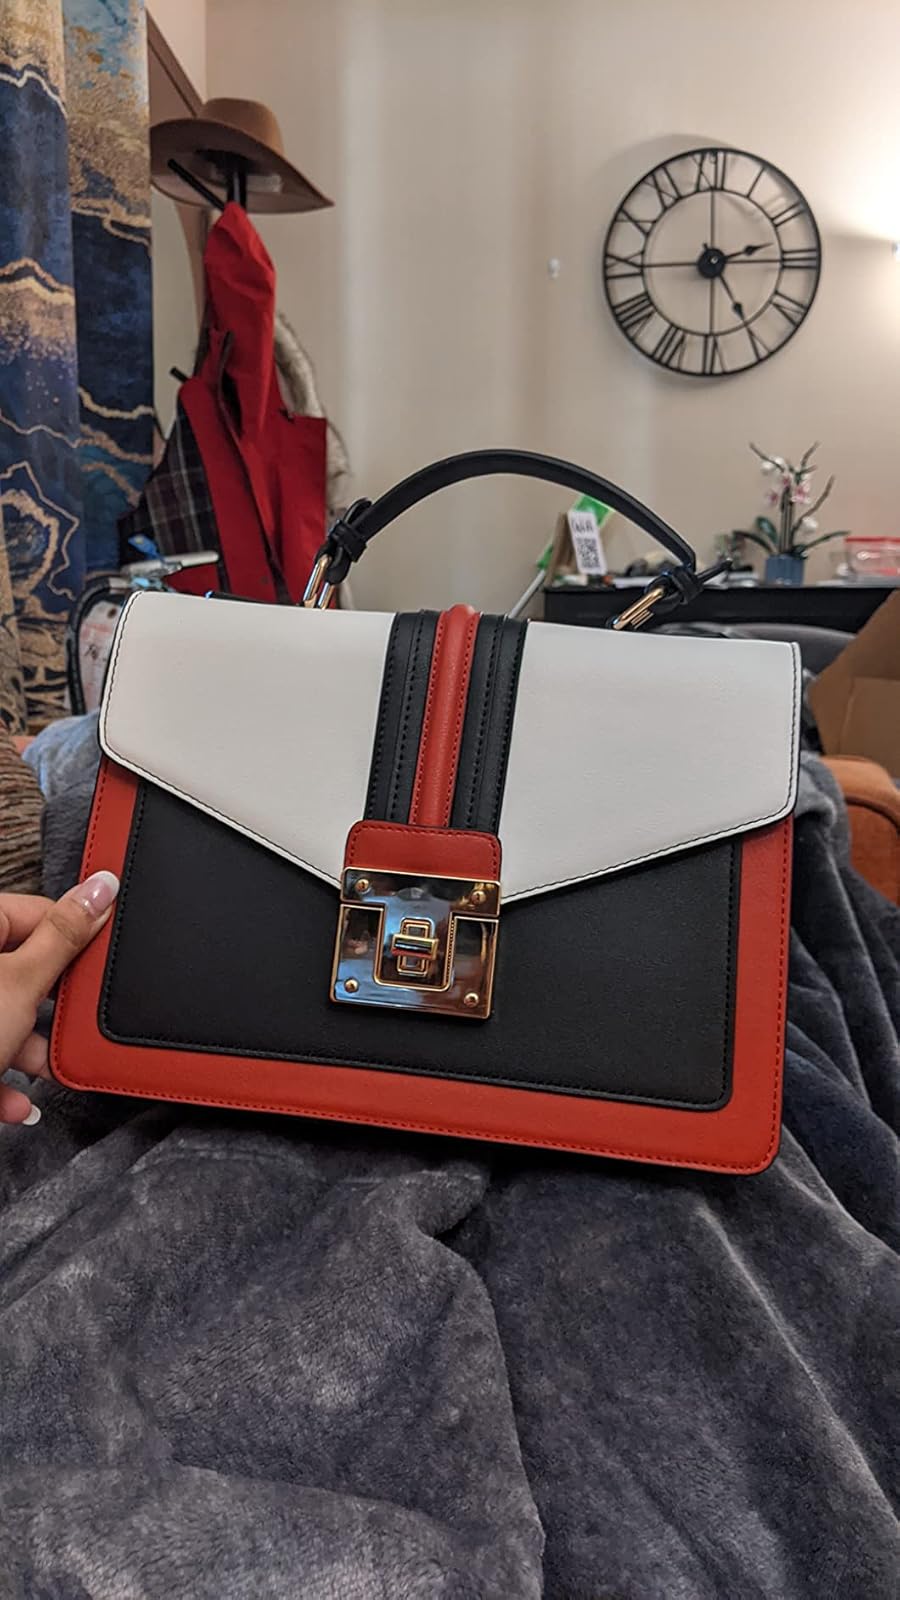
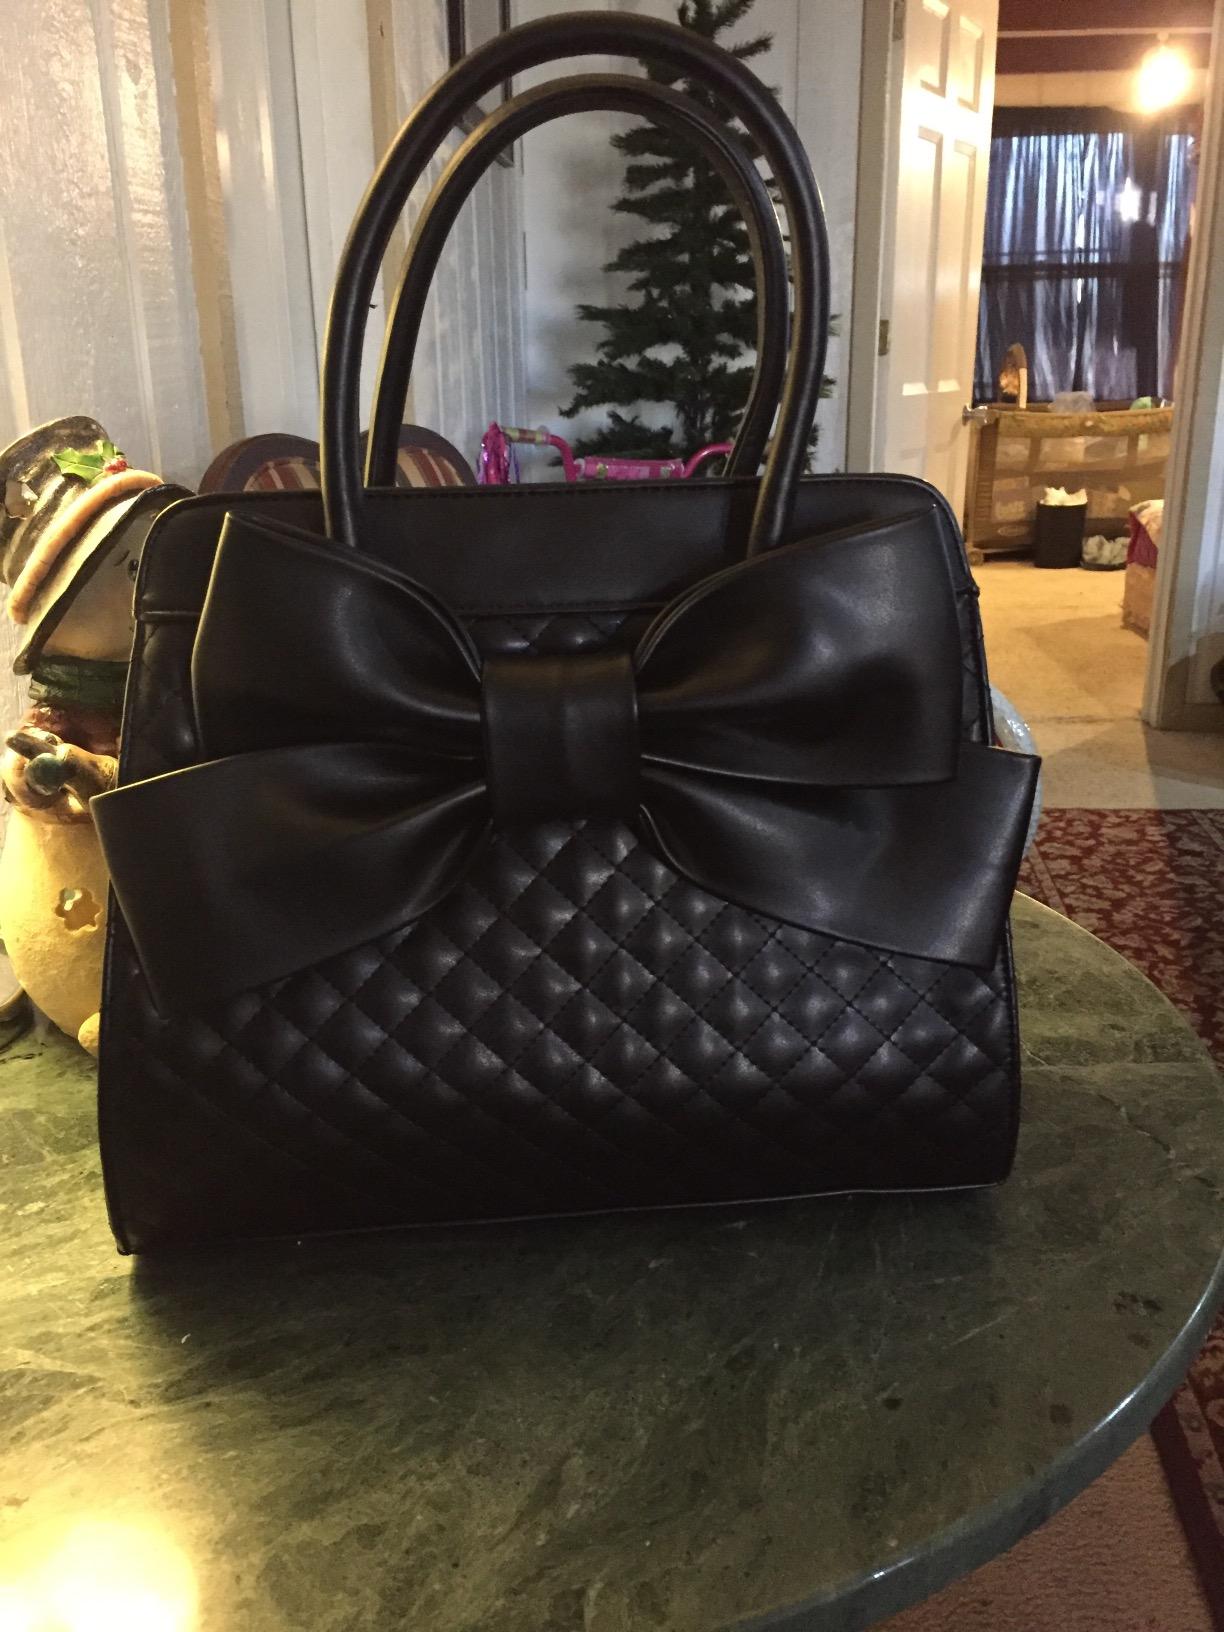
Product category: accessories_handbag
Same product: no